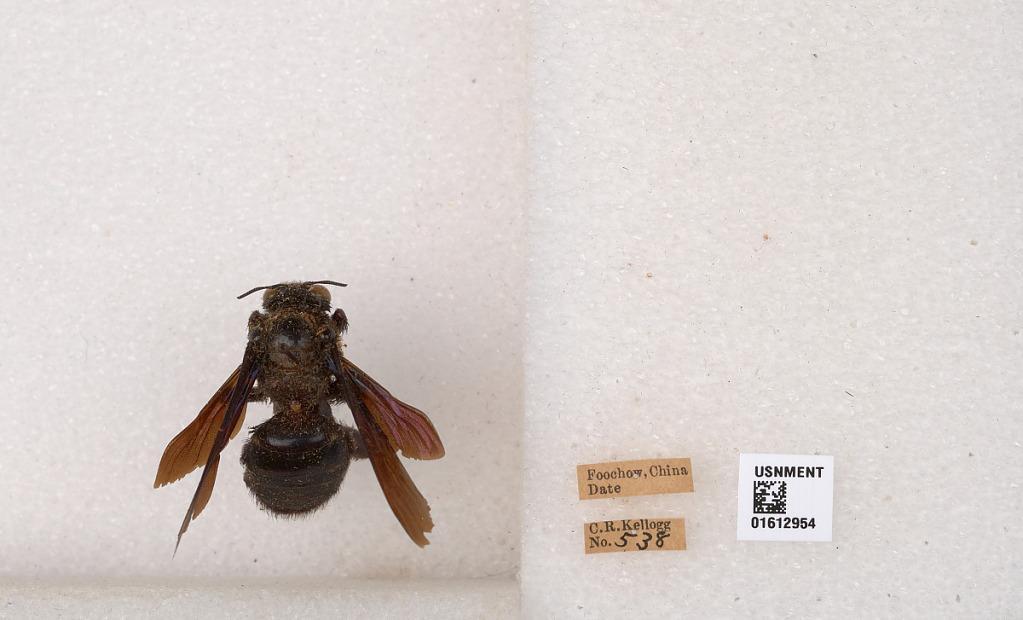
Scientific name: Xylocopa
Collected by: C. Kellogg
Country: China
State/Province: Fujian
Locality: Foochow